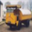
Label: truck